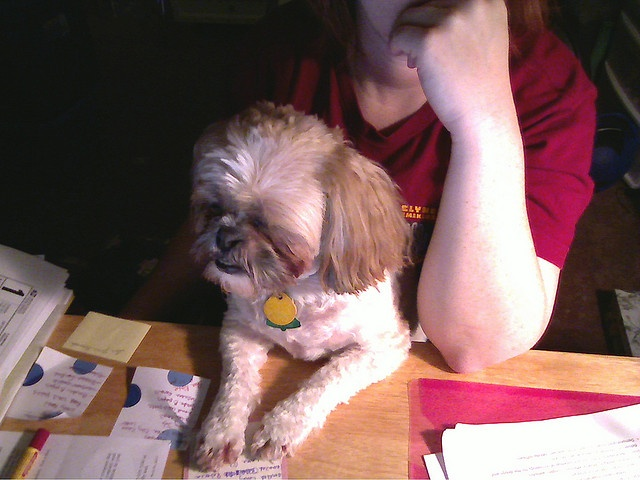
A dog and it's owner sitting in front of a desk.
A person sitting in front of a wooden table, with a dog on his lap.
A woman that has a small dog sitting on her lap.
A woman sitting on a computer desk while holding her adorable dog.
A dog sits in its owners lap at the computer desk